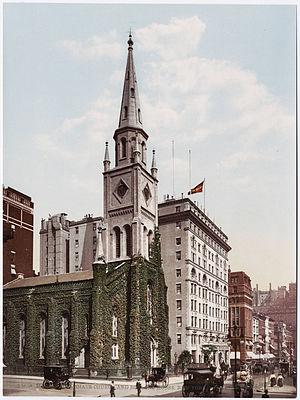
L’église collégiale Marble de New York, est un édifice religieux chrétien de New York aux États-Unis, appartenant au culte réformé presbytérien.